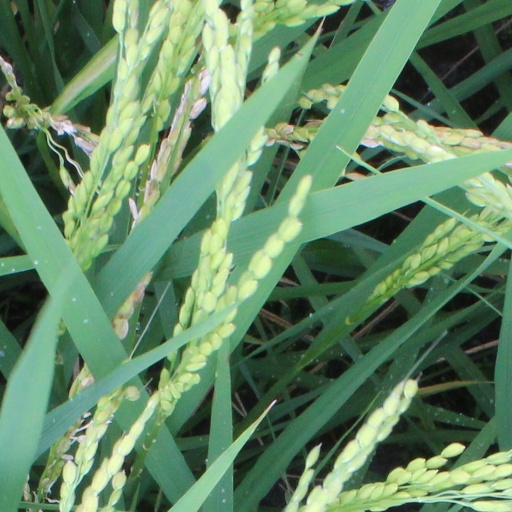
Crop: rice